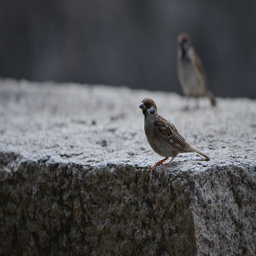
close up of two birds on a concrete slab
The bird is standing on the edge of a rock wall.
Two brown birds standing on a rock, one in front and one in back.
Two small birds sitting next to each other on a stone wall.
Two birds are sitting on some gray cement.